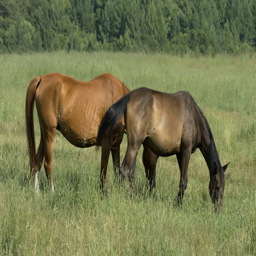
slow motion video of a horses eating grass